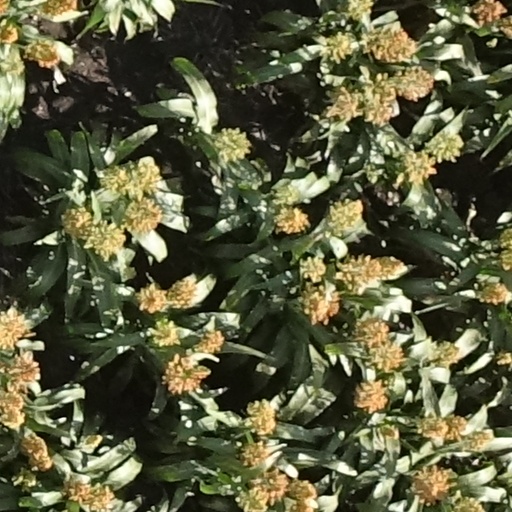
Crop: sorghum